Lurie Garden

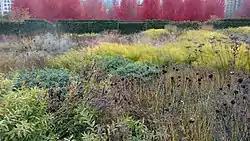
Fall view, with Michigan Avenue buildings at rear

The seasonal highlights are as follows: Spring highlights include - Star of Persia, Arkansas Blue Star, Wild White Indigo, Quamash, Shooting Star, Prairie Smoke, Virginia Bluebells, Herbaceous Peony, Phlomis, Meadow Sage, Burnet, and Tulip; Summer highlights include - Giant Hyssop, Ornamental Onion, Butterfly Weed, Purple Lance Astilbe, Calamint, Rusty Foxglove, Pale Coneflower, Daylily, White Blazing Star, Bee Balm, Oregano, and Culver's Root; Fall/Winter highlights include - Japanese Anemone, White Wood Aster, Northern Sea Oats, Tennessee Coneflower, Purple Love Grass, Rattlesnake Master, Bottle Gentian, Common Eulalia Grass, Red Switch Grass, Little Bluestem, Prairie Dropseed, and Toad Lily. The garden features dozens of types of perennials and bulbs. The garden features both ornamental and prairie grasses. It includes evergreen and deciduous shrubs. Its trees serve as its foundation. The wide variety of plant life has lured dozens of cottontail rabbits to the Garden and the surrounding park. The garden uses no synthetic pesticides.